Muscat Blanc à Petits Grains

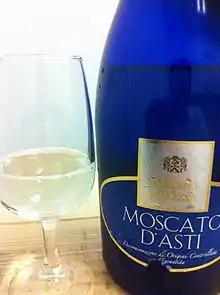
A Moscato d'Asti wine from Piedmont, Italy

In Greece, the grape is most important on the island of Samos and near Patras in the Peloponnese. On Samos, it produces a Vin Doux Naturel, aromatic dry white wines and a Liastos or straw wine. The high quality wines come from vineyards between 500 and 1000 metres above sea level. Samos now reinvents itself as a winemaking region, with emerging independent producers focusing more on dry, or even sparkling styles. Near Patras it is used to produce a Vin Doux Naturel. The grape is found throughout Greece however, with Spina in Crete being a notable mention, specialising on dry wines.